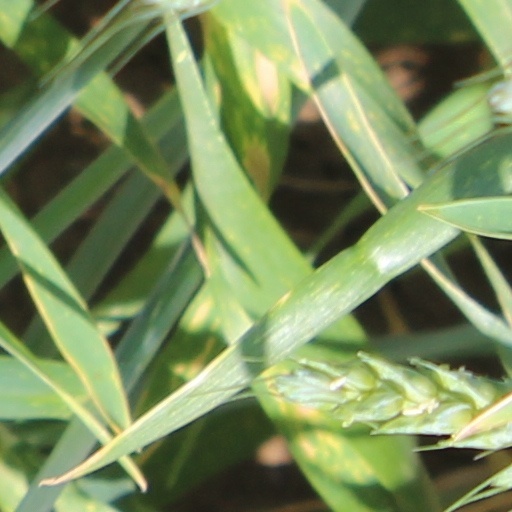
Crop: wheat